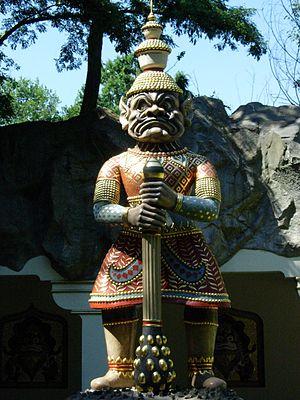
Garde des nénuphars indiens